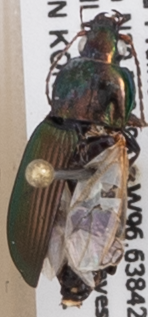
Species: Poecilus chalcites
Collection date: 2019-07-31
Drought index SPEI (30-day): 0.246
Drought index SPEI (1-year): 1.69
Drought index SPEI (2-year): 0.786